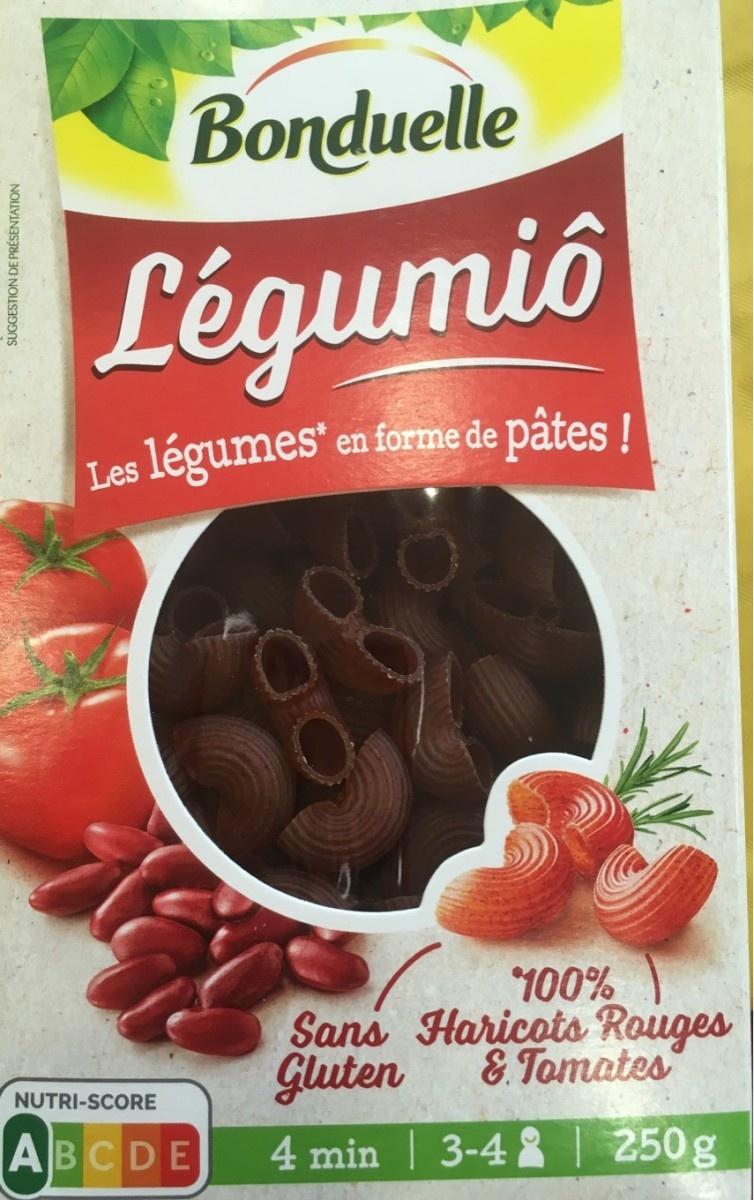
Nutri-Score label: nutriscore-a